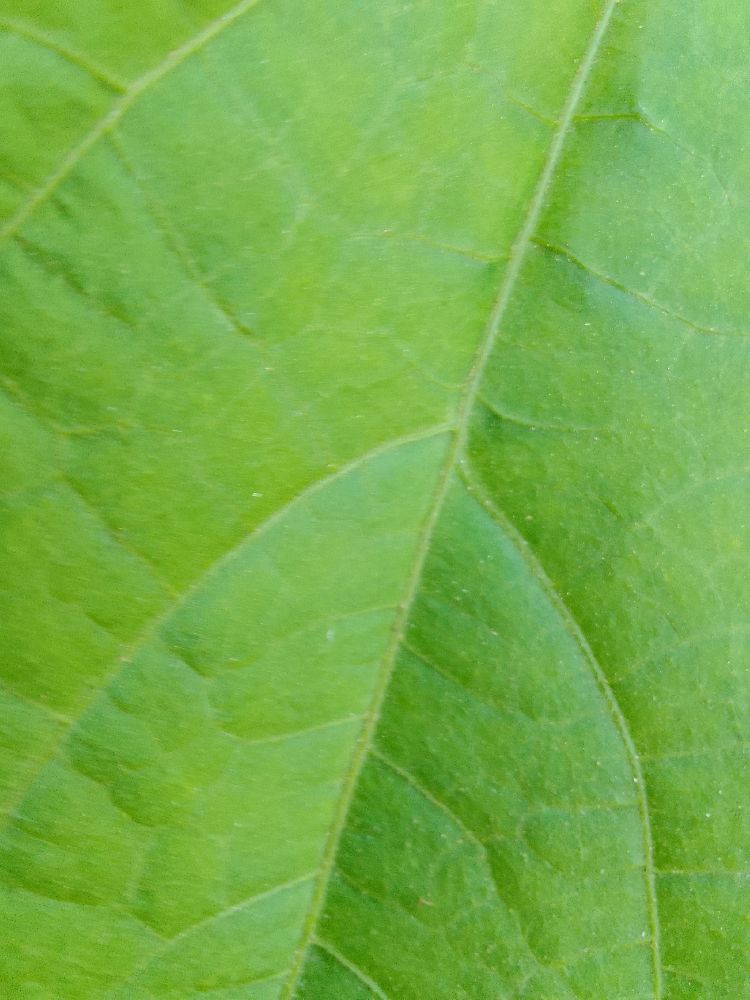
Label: healthy